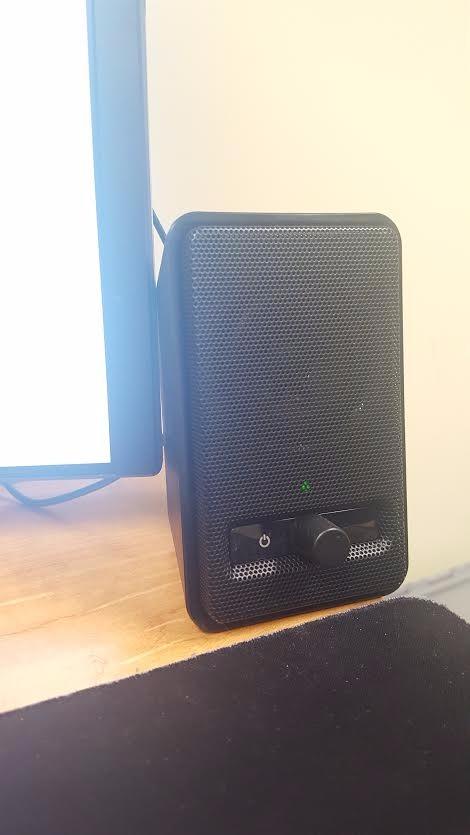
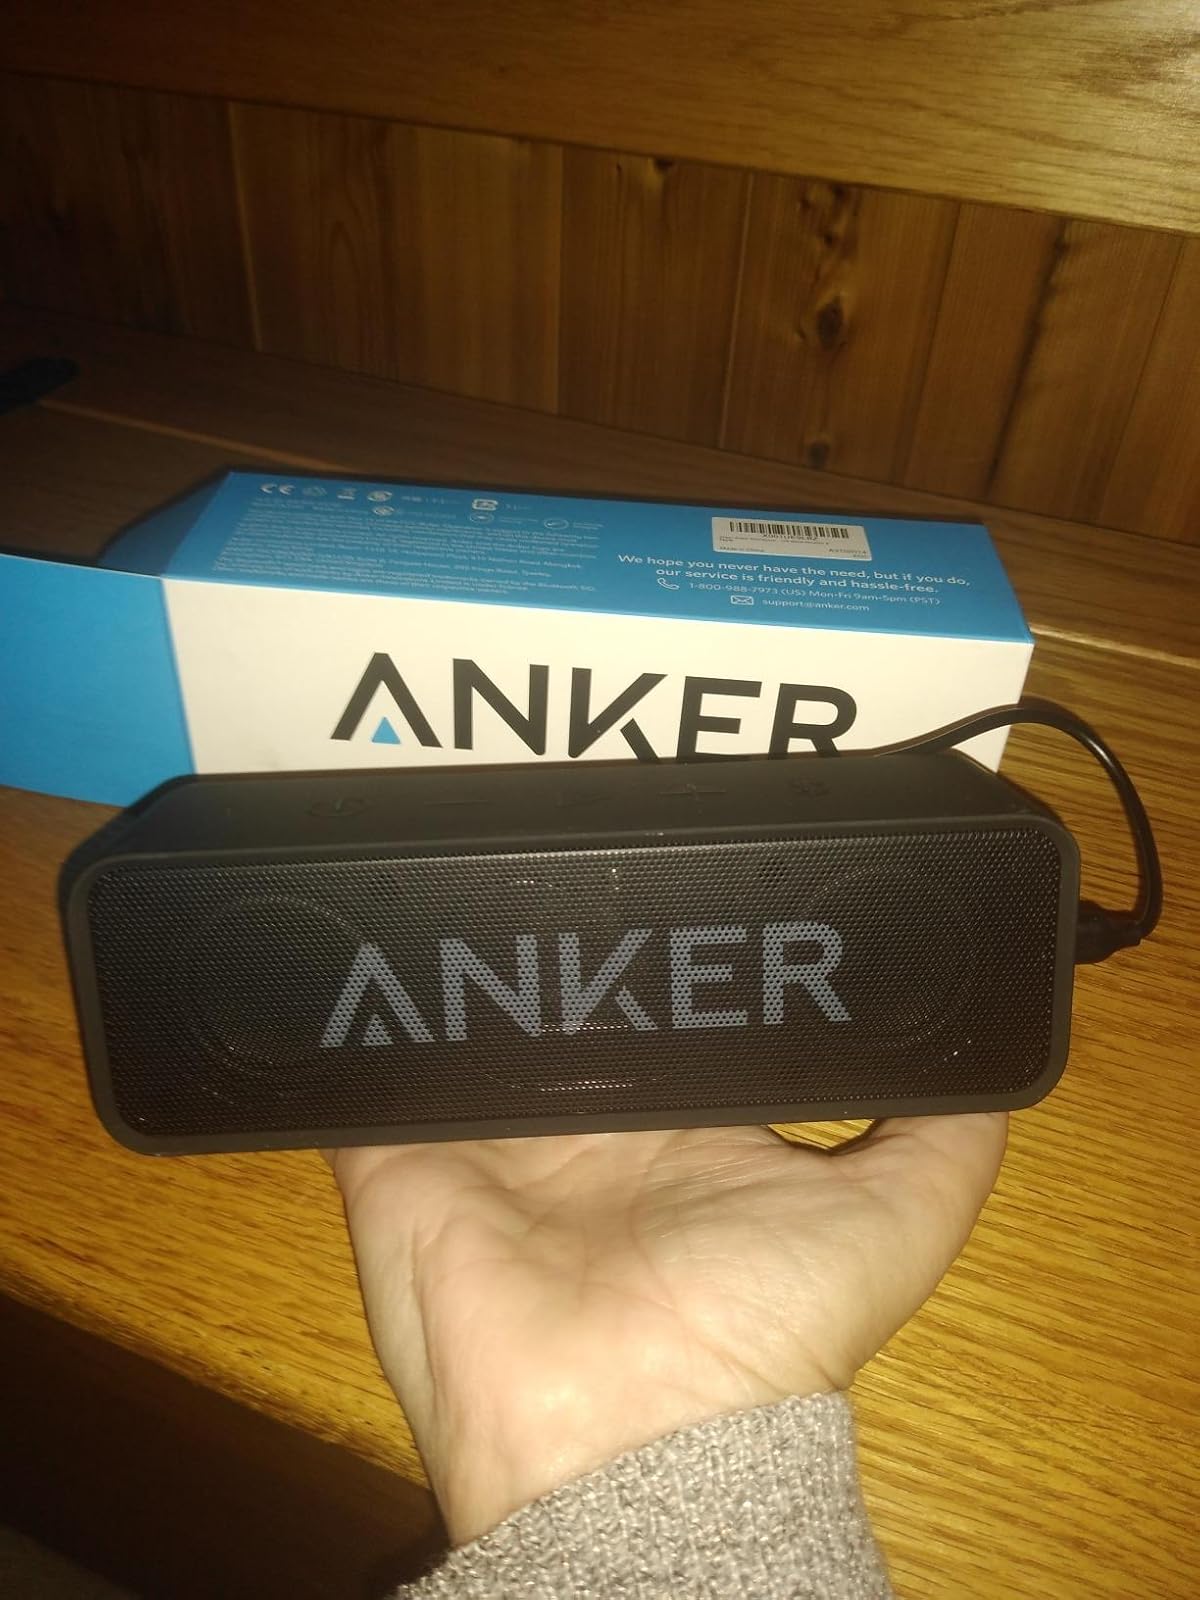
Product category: speaker
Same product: no